List of Top Country Albums number ones of 1991

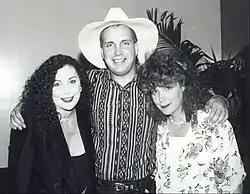
Garth Brooks (center) spent almost all of 1991 at number one.

Top Country Albums is a chart that ranks the top-performing country music albums in the United States, published by "Billboard". In 1991, four different albums topped the chart; with effect from the issue dated May 25, "Billboard" changed its methodology for compiling the chart, basing it on electronic point of sale data provided by SoundScan Inc. rather than the method used since the chart's instigation of relying on sales reports submitted by a representative sample of stores nationwide.